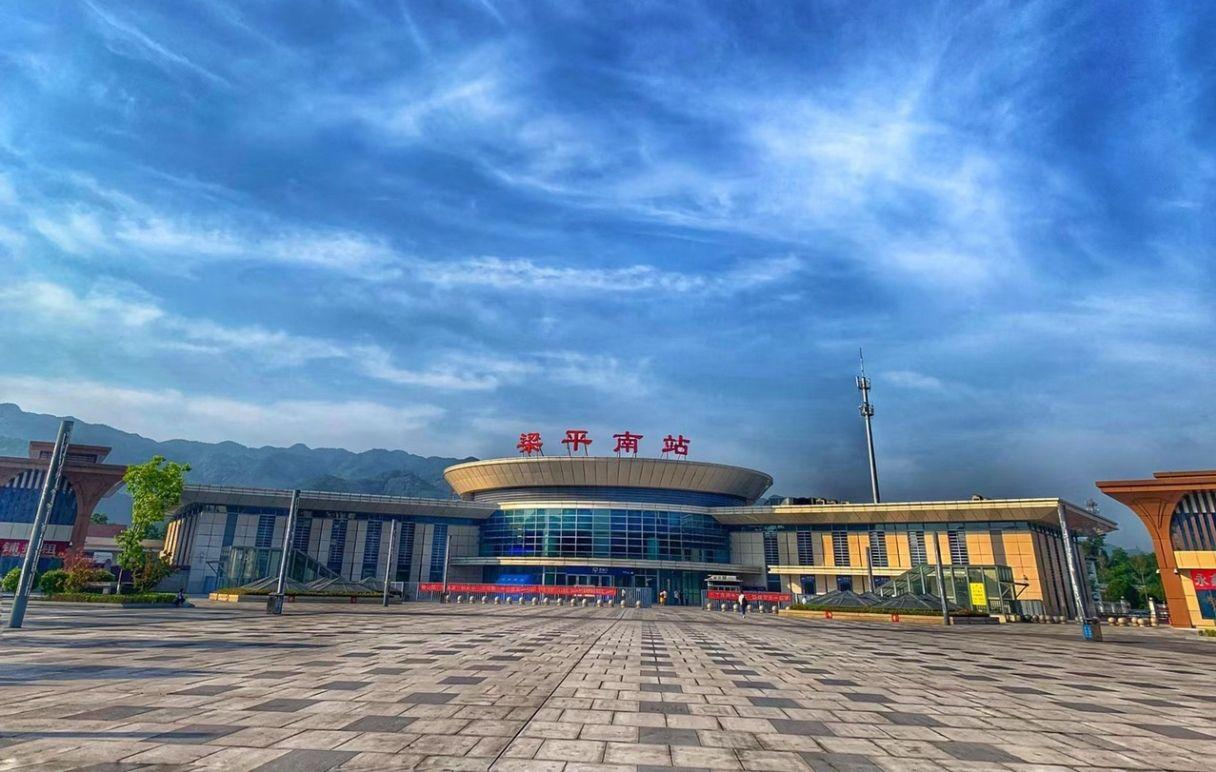
地标名称：梁平南站
所在城市：重庆市·梁平区